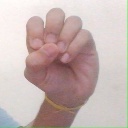
अक्षर: उ